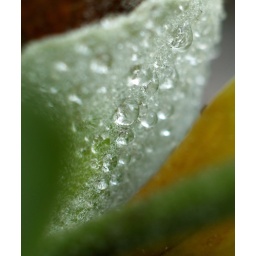
Op een jong blaadje in het hart van de plant parelt de regen.